Yemenite Jews

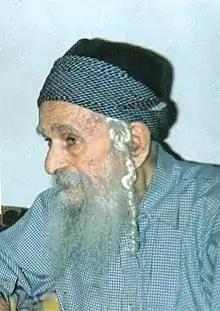
Yemenite Jewish elder, a silversmith, wearing traditional headgear (sudra)

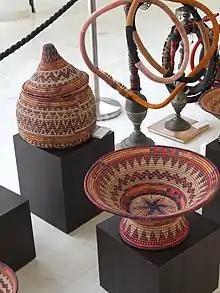
Woven palm-frond and rush baskets, made in Yemen

During the British Mandate of Palestine, the total number of persons registered as immigrants from Yemen, between the years April 1939 – December 1945, was put at 4,554. By 1947, there were an estimated 35,000 Yemenite Jews living in Mandate Palestine. After the UN partition vote on Palestine, Arab rioters, assisted by the local police force, engaged in a pogrom in Aden that killed 82 Jews and destroyed hundreds of Jewish homes. Aden's Jewish community was economically paralyzed, as most of the Jewish stores and businesses were destroyed. Early in 1948, the unfounded rumour of the ritual murder of two girls led to looting.